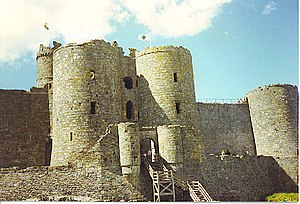
James af Saint George / Galleri
James af Saint George, også kendt som Jacques de Saint-Georges d'Espéranche, var en arkitekt og bygherre fra Savoyen, som var ansvarlig for konstruktion og design af mange af Edward den førstes slotte og fæstninger i Wales efter hans erobring af området.